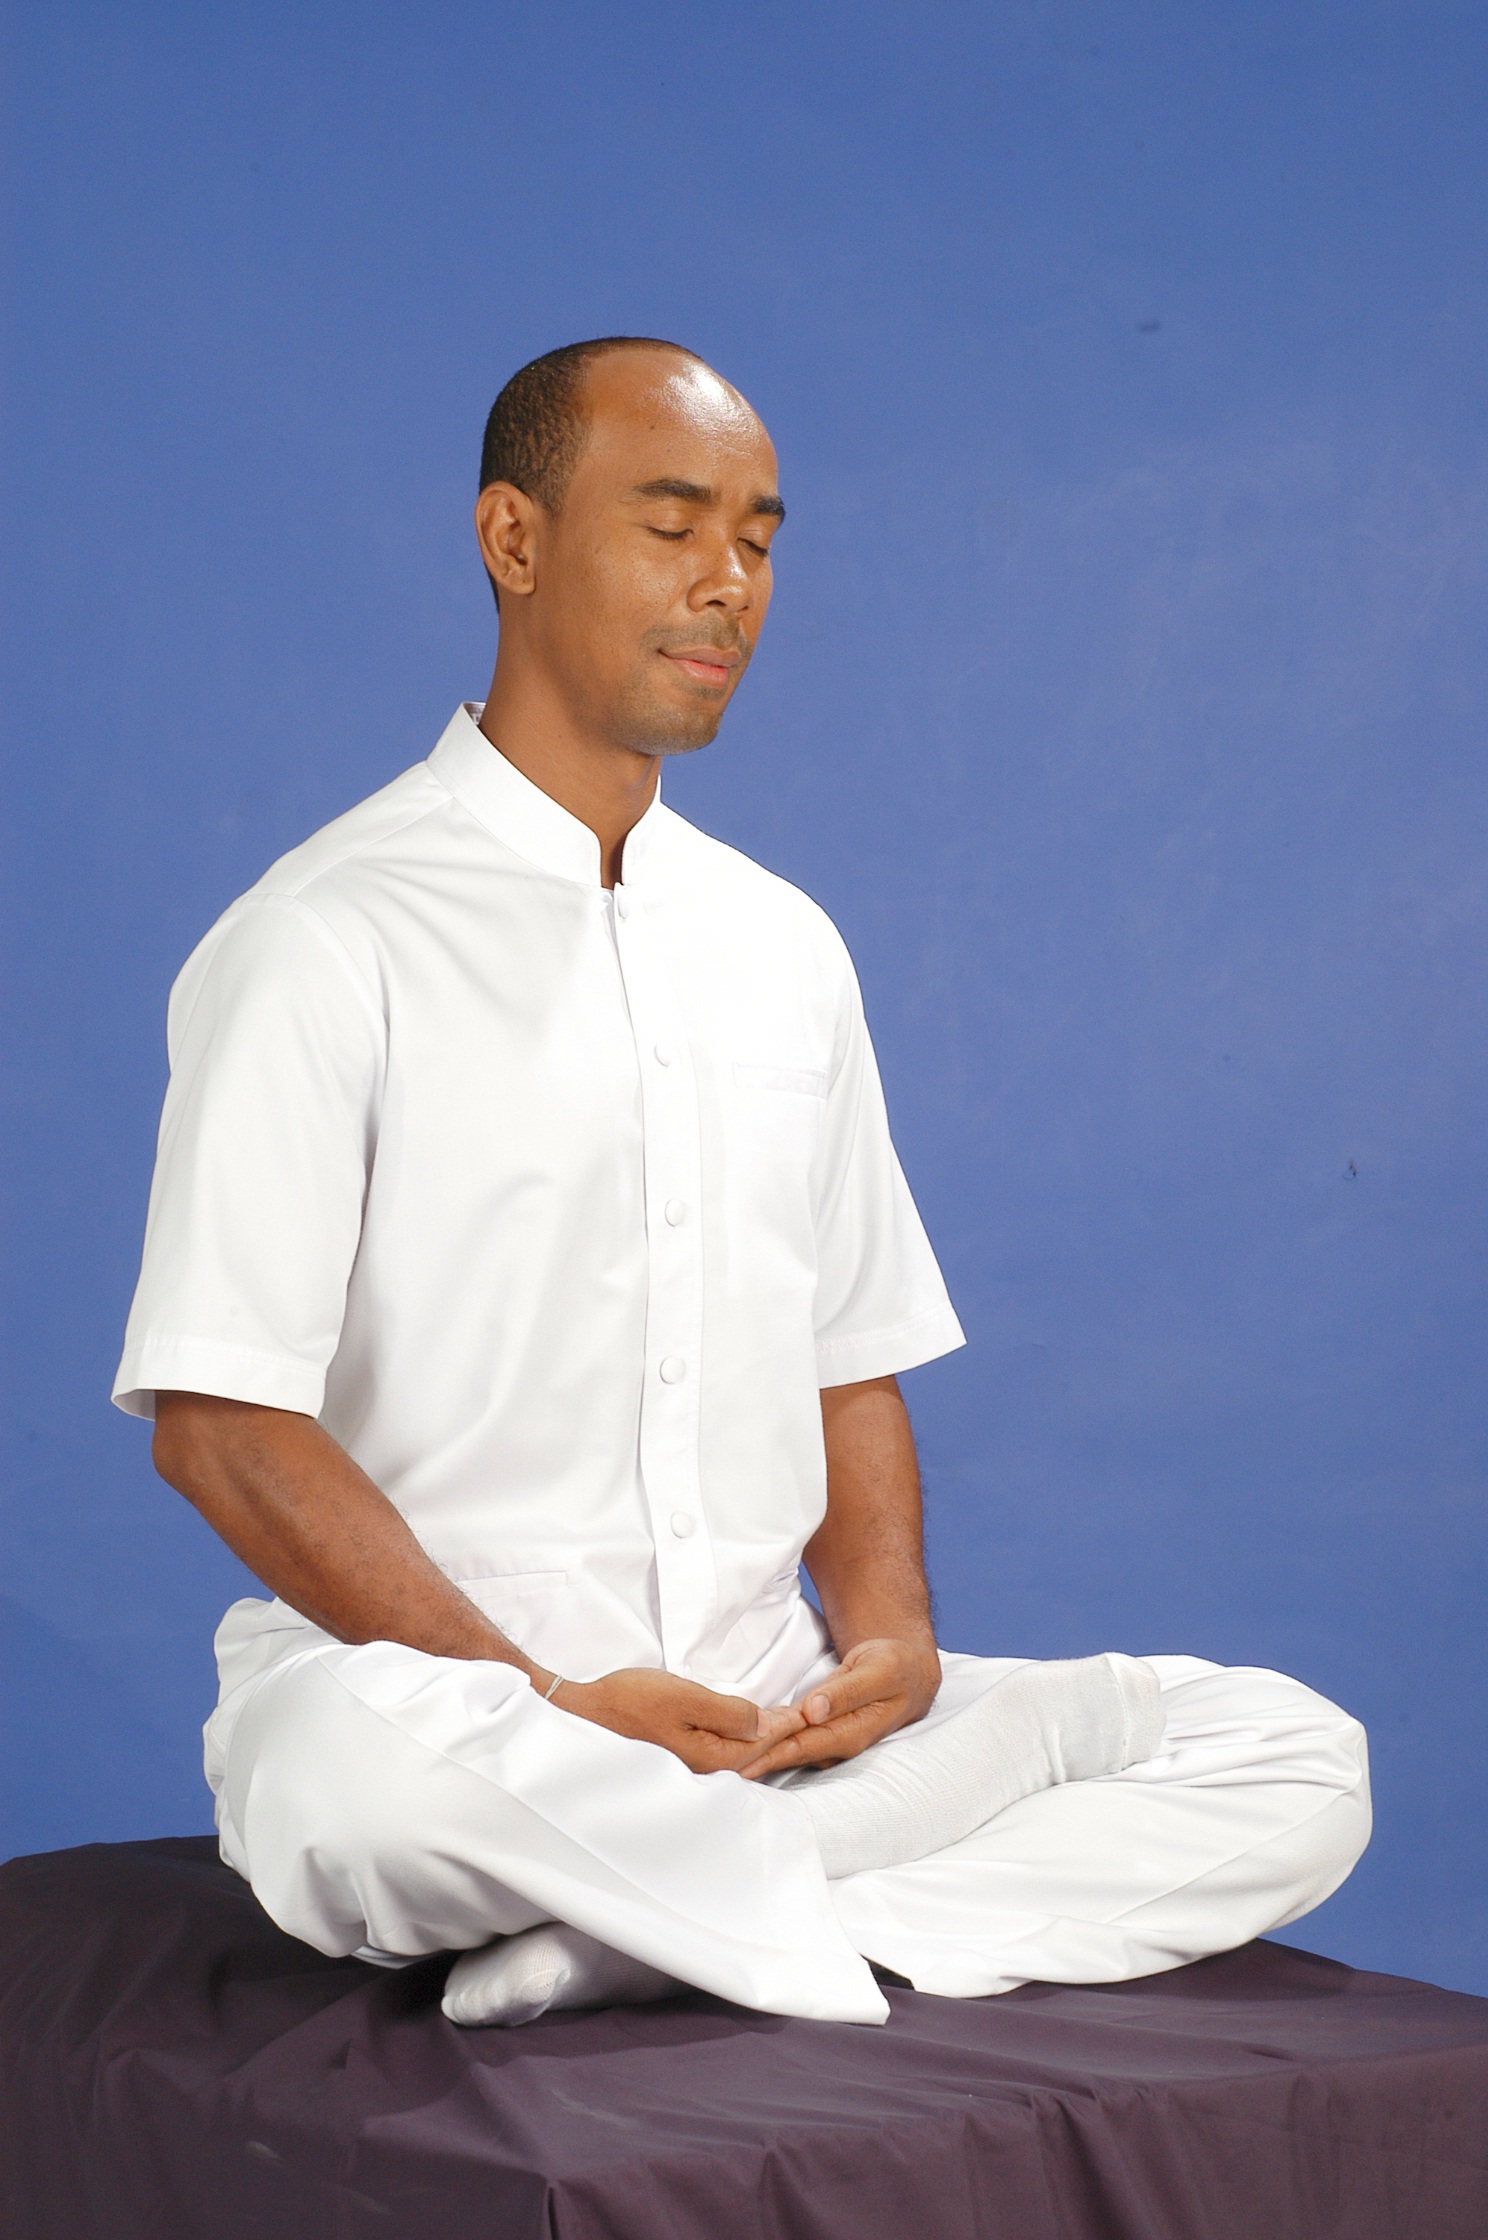
man, person, balance, sitting, meditate, buddhist, buddhism, professional, arm, thailand, temple, wat, inner peace, human positions, human action, physical fitness, dhammakaya pagoda, phra dhammakaya